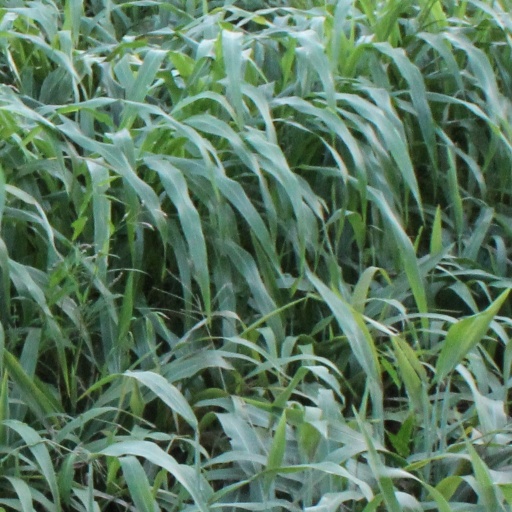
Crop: sorghum